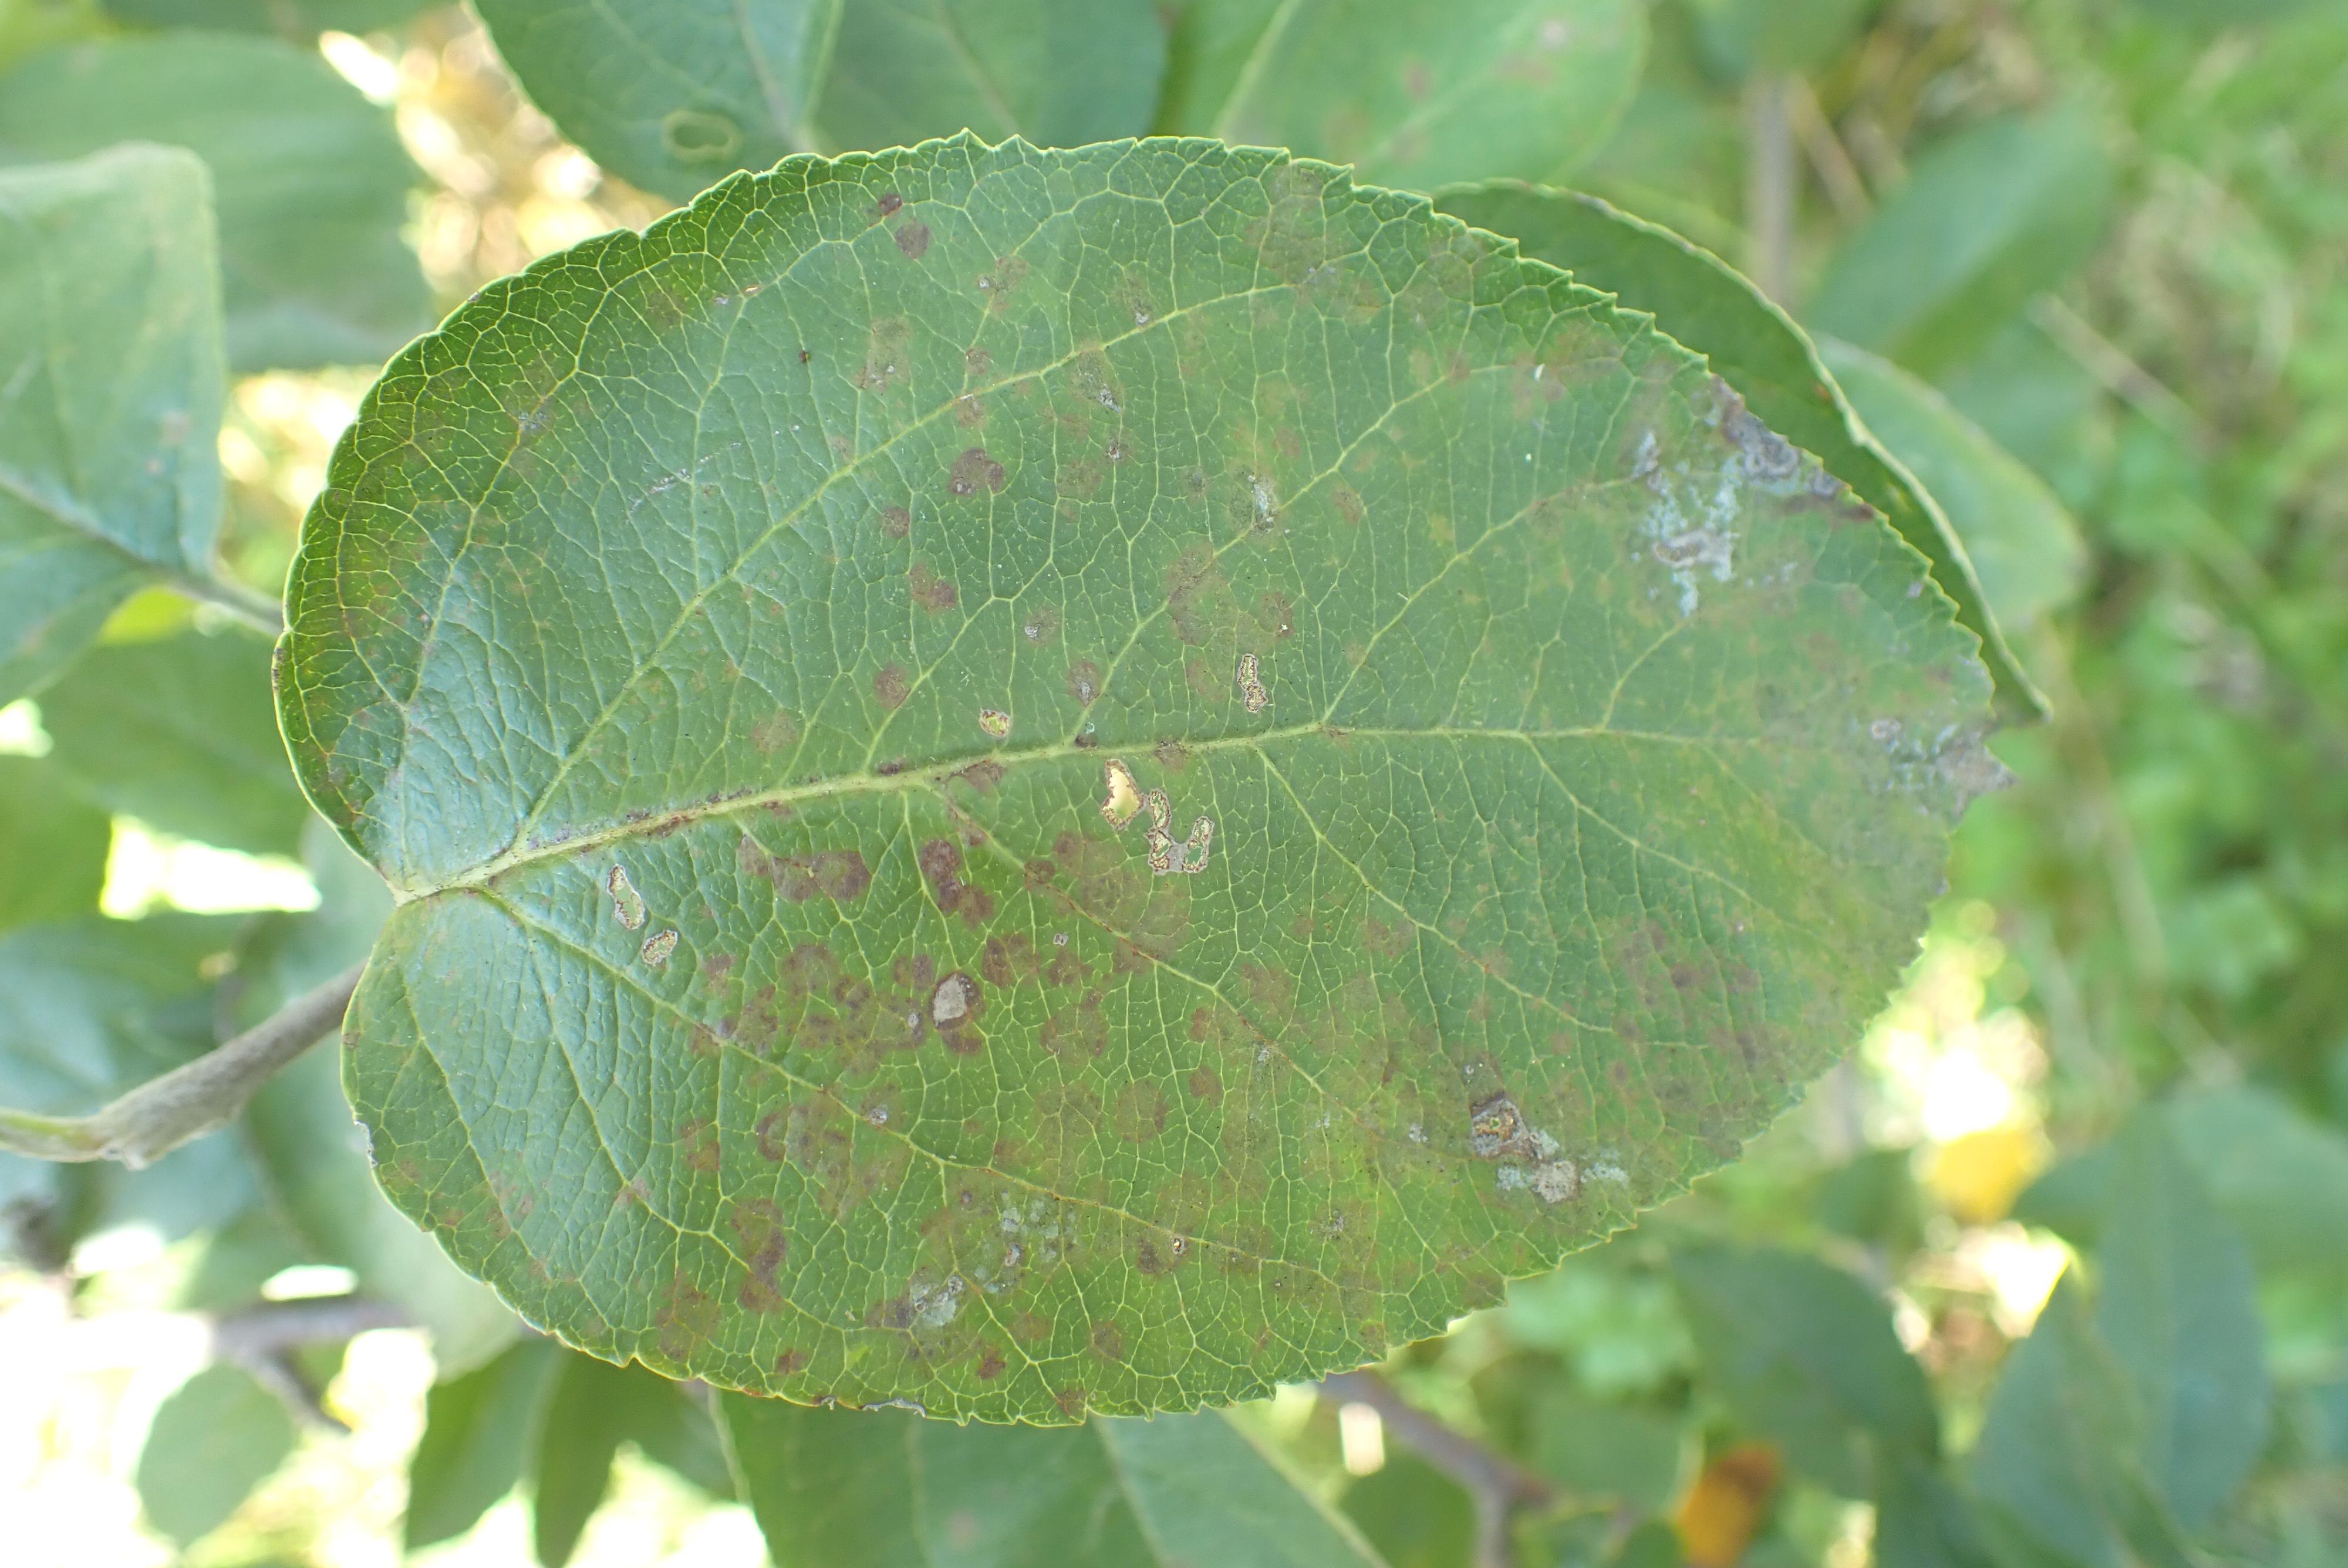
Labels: complex